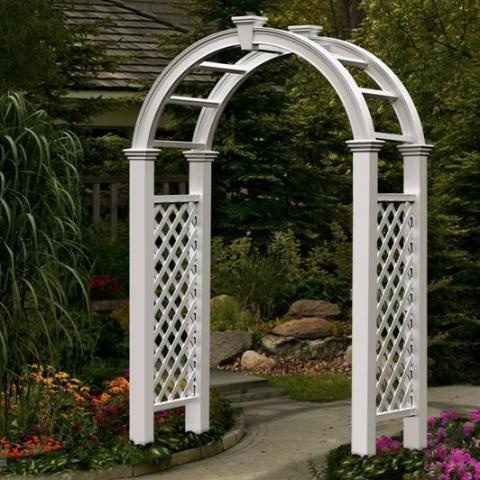
Nantucket Legacy Arbor
With more architectural detail and three-dimensional lattice, this addition to the Nantucket Arbor family is bringing a new design to a classical concept. Made of premium vinyl, this arbor is extremely low maintenance and doesn’t require any staining, treating or painting. Elegant design Nicely complimented by wisteria, honeysuckle, jasmine or other climbing plants Perfect for any pathway, garden or yard Inside dimensions 52" Wide x 20" Deep x 95" Tall w/ 4" Sq. Posts
Brand: LMT
Category: Home & Garden > Lawn & Garden > Outdoor Living > Outdoor Structures > Garden Arches, Trellises, Arbors & Pergolas > Arbors